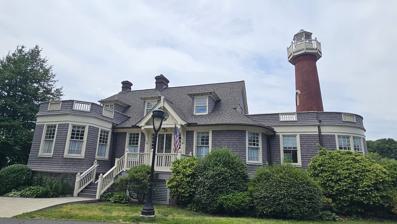
Building: Turtle Rock Light
Country: United States of America
Year built: 1887
Lighthouse Turtle Rock Light The lighthouse in 2023 Location Kelly Drive, Boat House #15, Philadelphia , Pennsylvania , United States Coordinates 39°58′12″N 75°11′23″W / 39.97000°N 75.18972°W / 39.97000; -75.18972 Tower Constructed 1887 Foundation Natural Construction Brick Automated 1990 Height 30 feet (9.1 m) Shape Conical, with hexagonal balcony Markings Red tower with white balcony and lantern Heritage National Register of Historic Places contributing property Boat House #15 U.S. Historic district Contributing property Philadelphia Register of Historic Places Architectural style Colonial Revival , Shingle Style Part of Boathouse Row ( ID87000821 ) Designated CP February 27, 1987 The Lighthouse on Turtle Rock is a lighthouse built in 1887 to aid traffic on the Schuylkill River near Philadelphia , Pennsylvania . The lighthouse was constructed by Frank Thurwanger at a cost of $2,663 on an area of land just west of Boathouse Row . The lighthouse has a hexagonal lantern room with an octagonal walkway. Gas was first used to power the light, but in 1990, when the lighthouse was repainted and received a new wooden balustrade and newel posts , the beacon was electrified. Sedgeley Club The lighthouse is operated by the Sedgeley Club , a social club located at # 15 Boathouse Row in the historic Boathouse Row along the Schuylkill River , which is listed on the National Register of Historic Places and designated a National Historic Landmark . In 1897, the club was founded as the Bicycle, Barge and Canoe Club, but quickly changed its name to the Sedgeley Club. The Club initially occupied # 14 Boathouse Row , until 1902, when the Fairmount Park Commission permitted the Club to build its own boathouse. The building, designed by Arthur H. Brockie, was adapted to encompass the lighthouse that predates it. Brockie designed a shingle, Colonial Revival house. After completing this design, Brockie joined the University Barge Club in 1902. World War II caused the Club to stop operating as an athletic facility. The Sedgeley Club still operates as a social club and is available to rent for private parties. Friends of Historic Sedgeley In 2012, Friends of Historic Sedgeley, a 501(c)(3) corporation was established to maintain and preserve the Sedgeley Club building as a local and national historic landmark, and to promote the architectural and cultural significance of the boathouse and the lighthouse to the public through open houses and educational programs. References